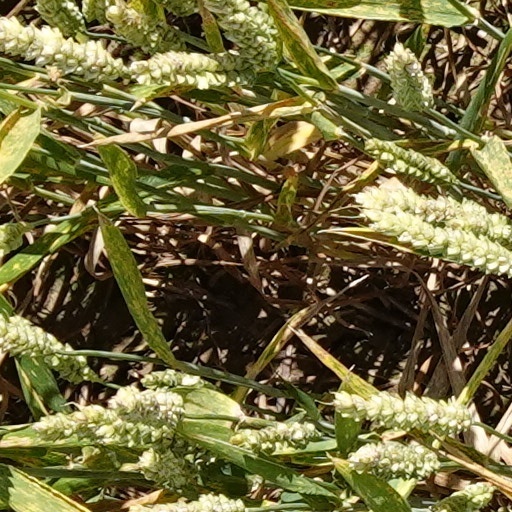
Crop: wheat